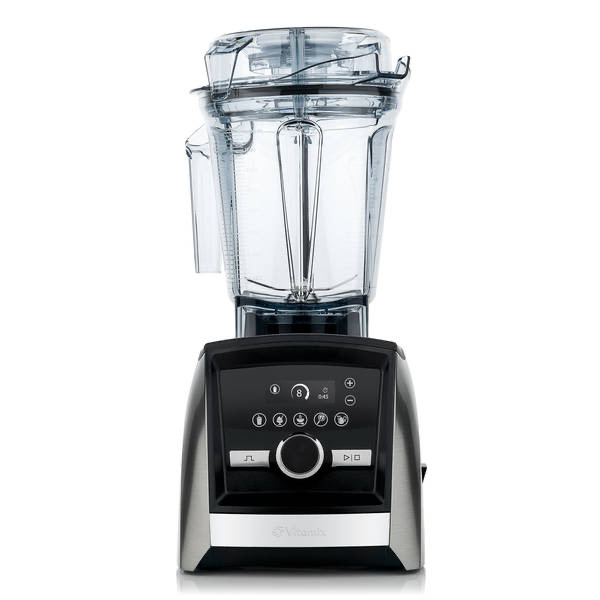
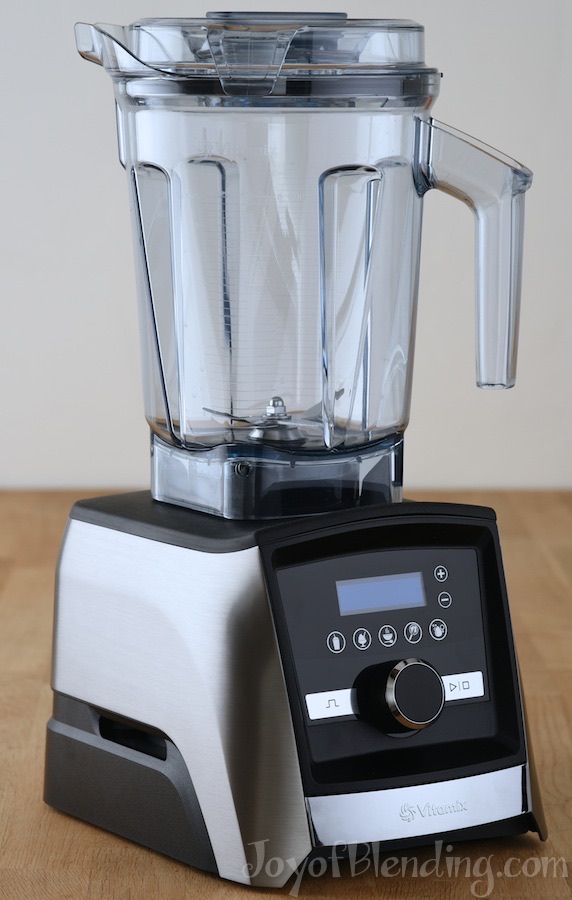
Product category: items_blender
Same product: yes